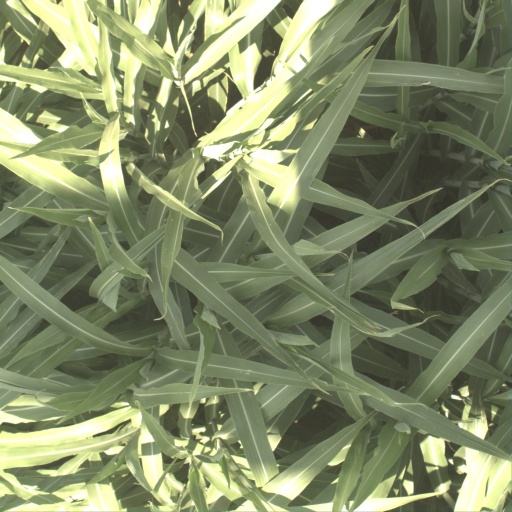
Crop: sorghum